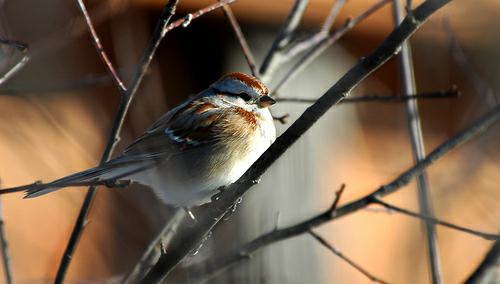
A photo of a tree sparrow